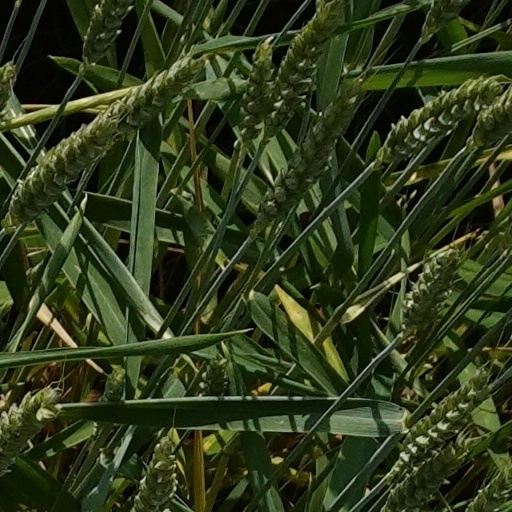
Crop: wheat